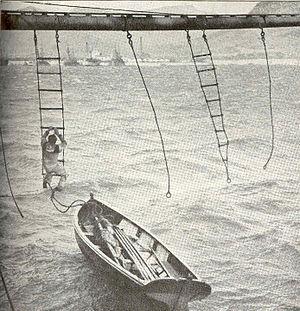
Exercises de Montee a Bord et de Descente par le Tangon